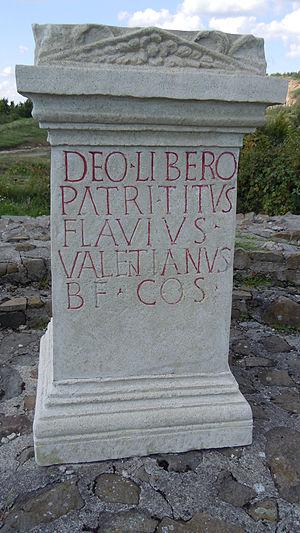
Copie d'inscription latine d'époque romaine retrouvée à Porolissum. Autel portant une dédicace à Liber Pater par le bénéficiaire Flavius Vanlentinus. Texte latin